Bellevigne-en-Layon

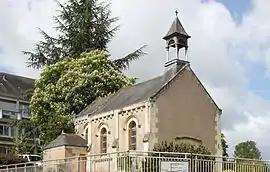
Chapel of the retirement home of Thouarcé

Bellevigne-en-Layon is a commune in the Maine-et-Loire department of western France. The municipality was established on 1 January 2016 and consists of the former communes of Thouarcé, Champ-sur-Layon, Faveraye-Mâchelles, Faye-d'Anjou and Rablay-sur-Layon.